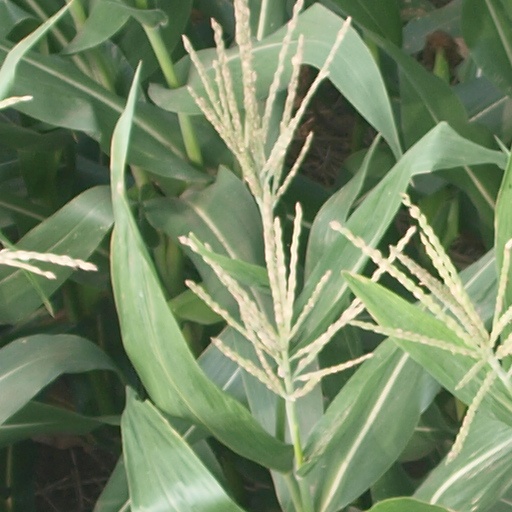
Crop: maize; corn